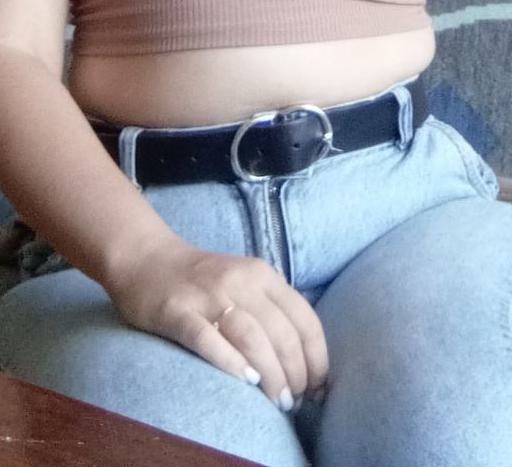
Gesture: no_gesture